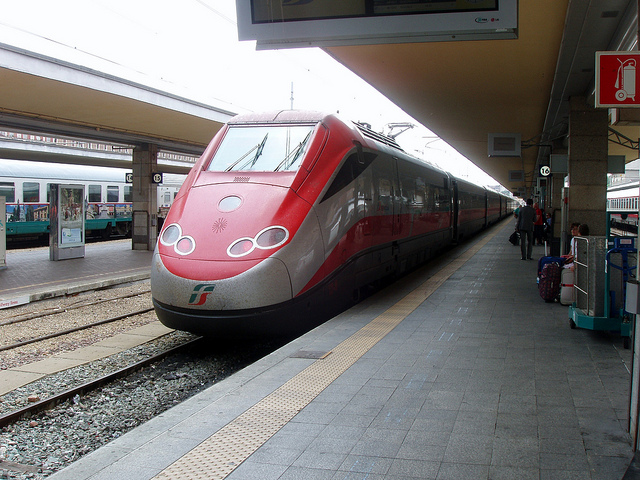
a subway train parked next to a station with people standing next to

A red train sitting next to a loading platform.

a red train next to a railway platform

The red passenger train pulls next to the platform.

A train sitting at a platform loading up some passengers.